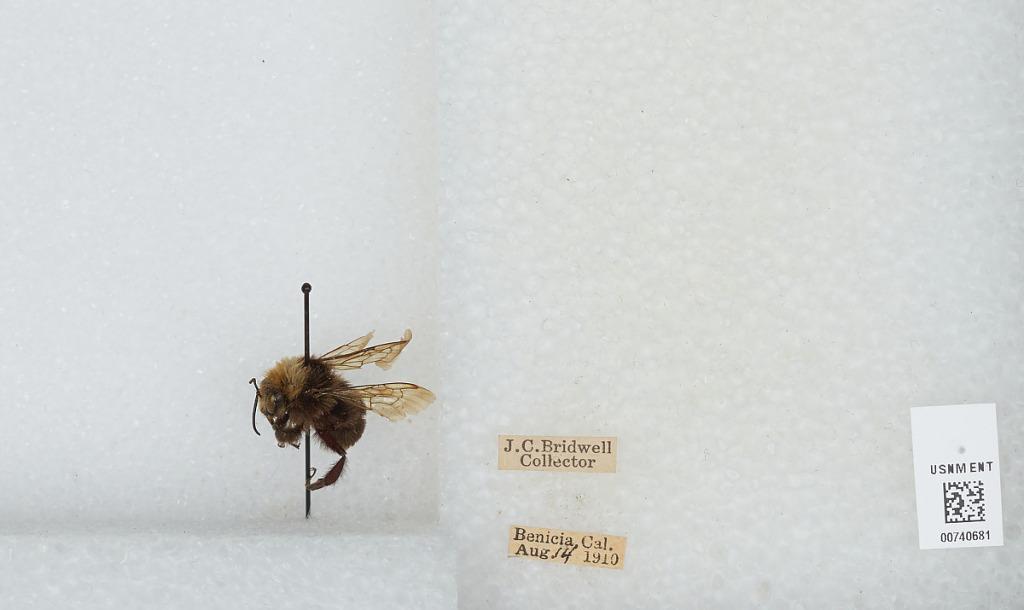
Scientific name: Bombus (Pyrobombus) vosnesenskii Radoszkowski
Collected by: J. Bridwell
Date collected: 1910-8-14
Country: United States
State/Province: California
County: Solano
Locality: Benicia
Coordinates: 38.0633, -122.156